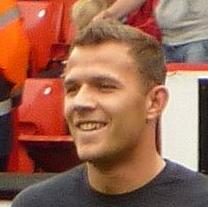
Age: 25